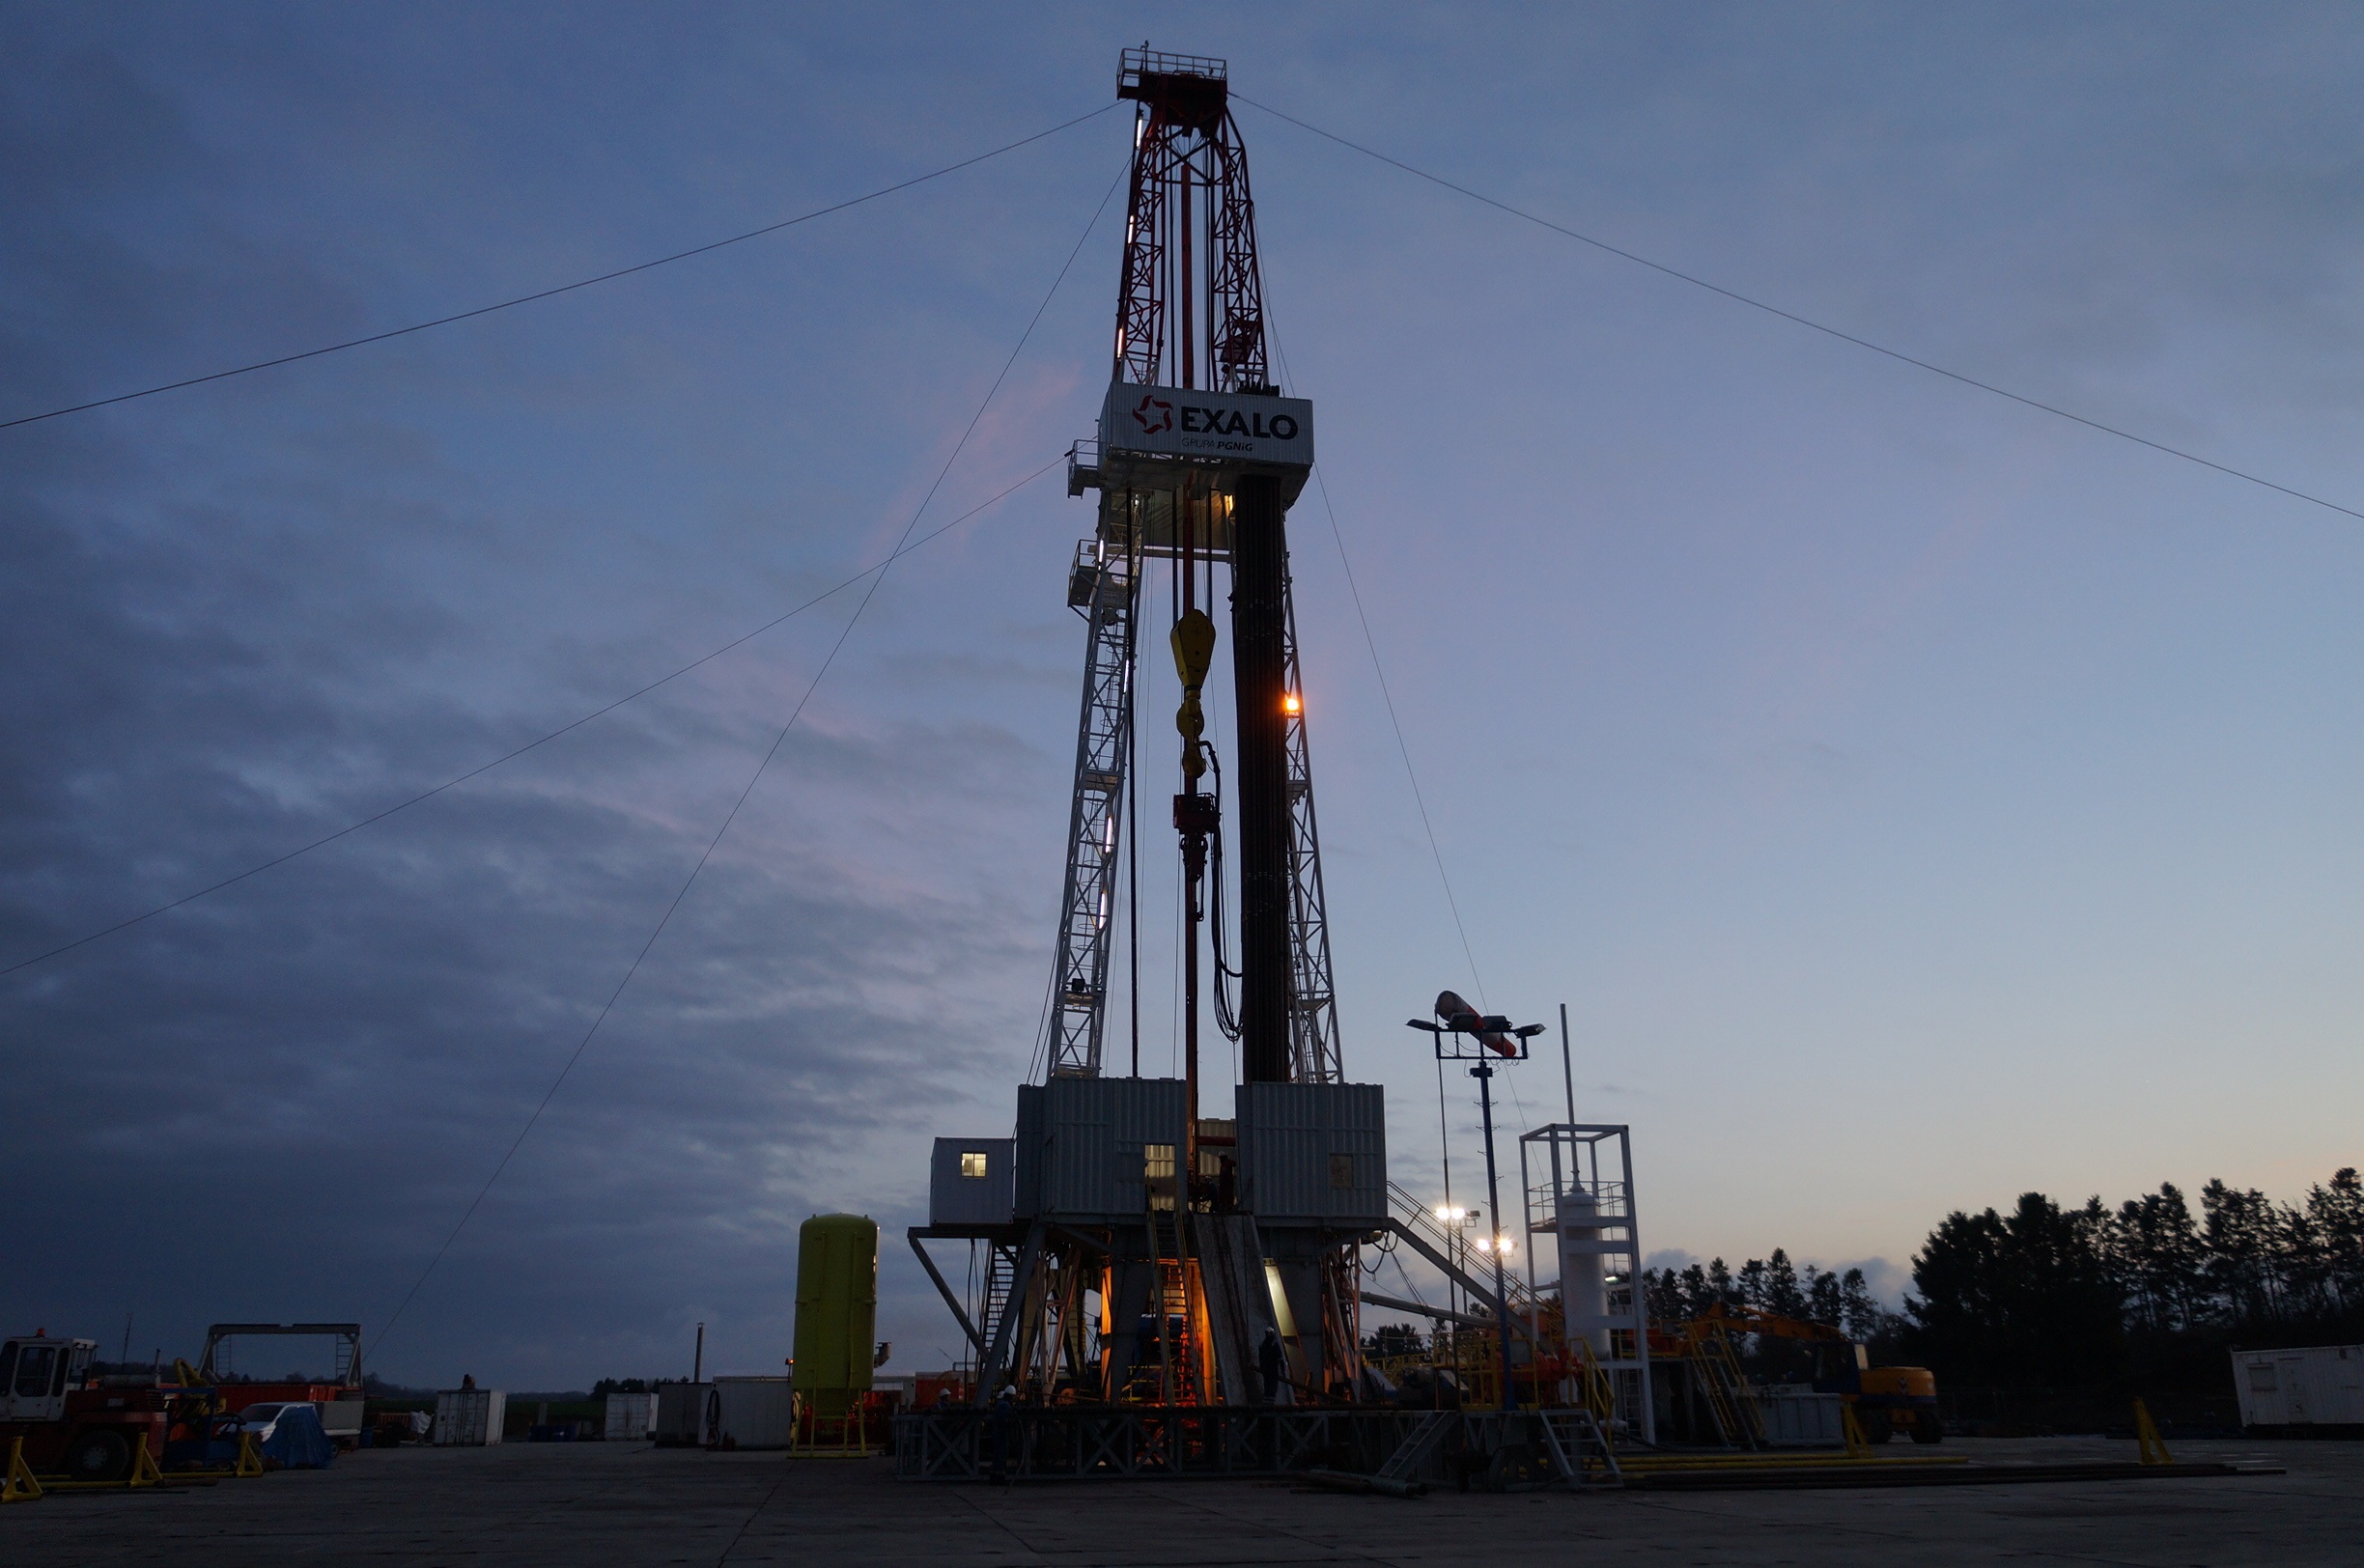
asphalt, vehicle, tower, mast, search, oil rig, natural gas, construction equipment, drilling rig, oil field, jackup rig